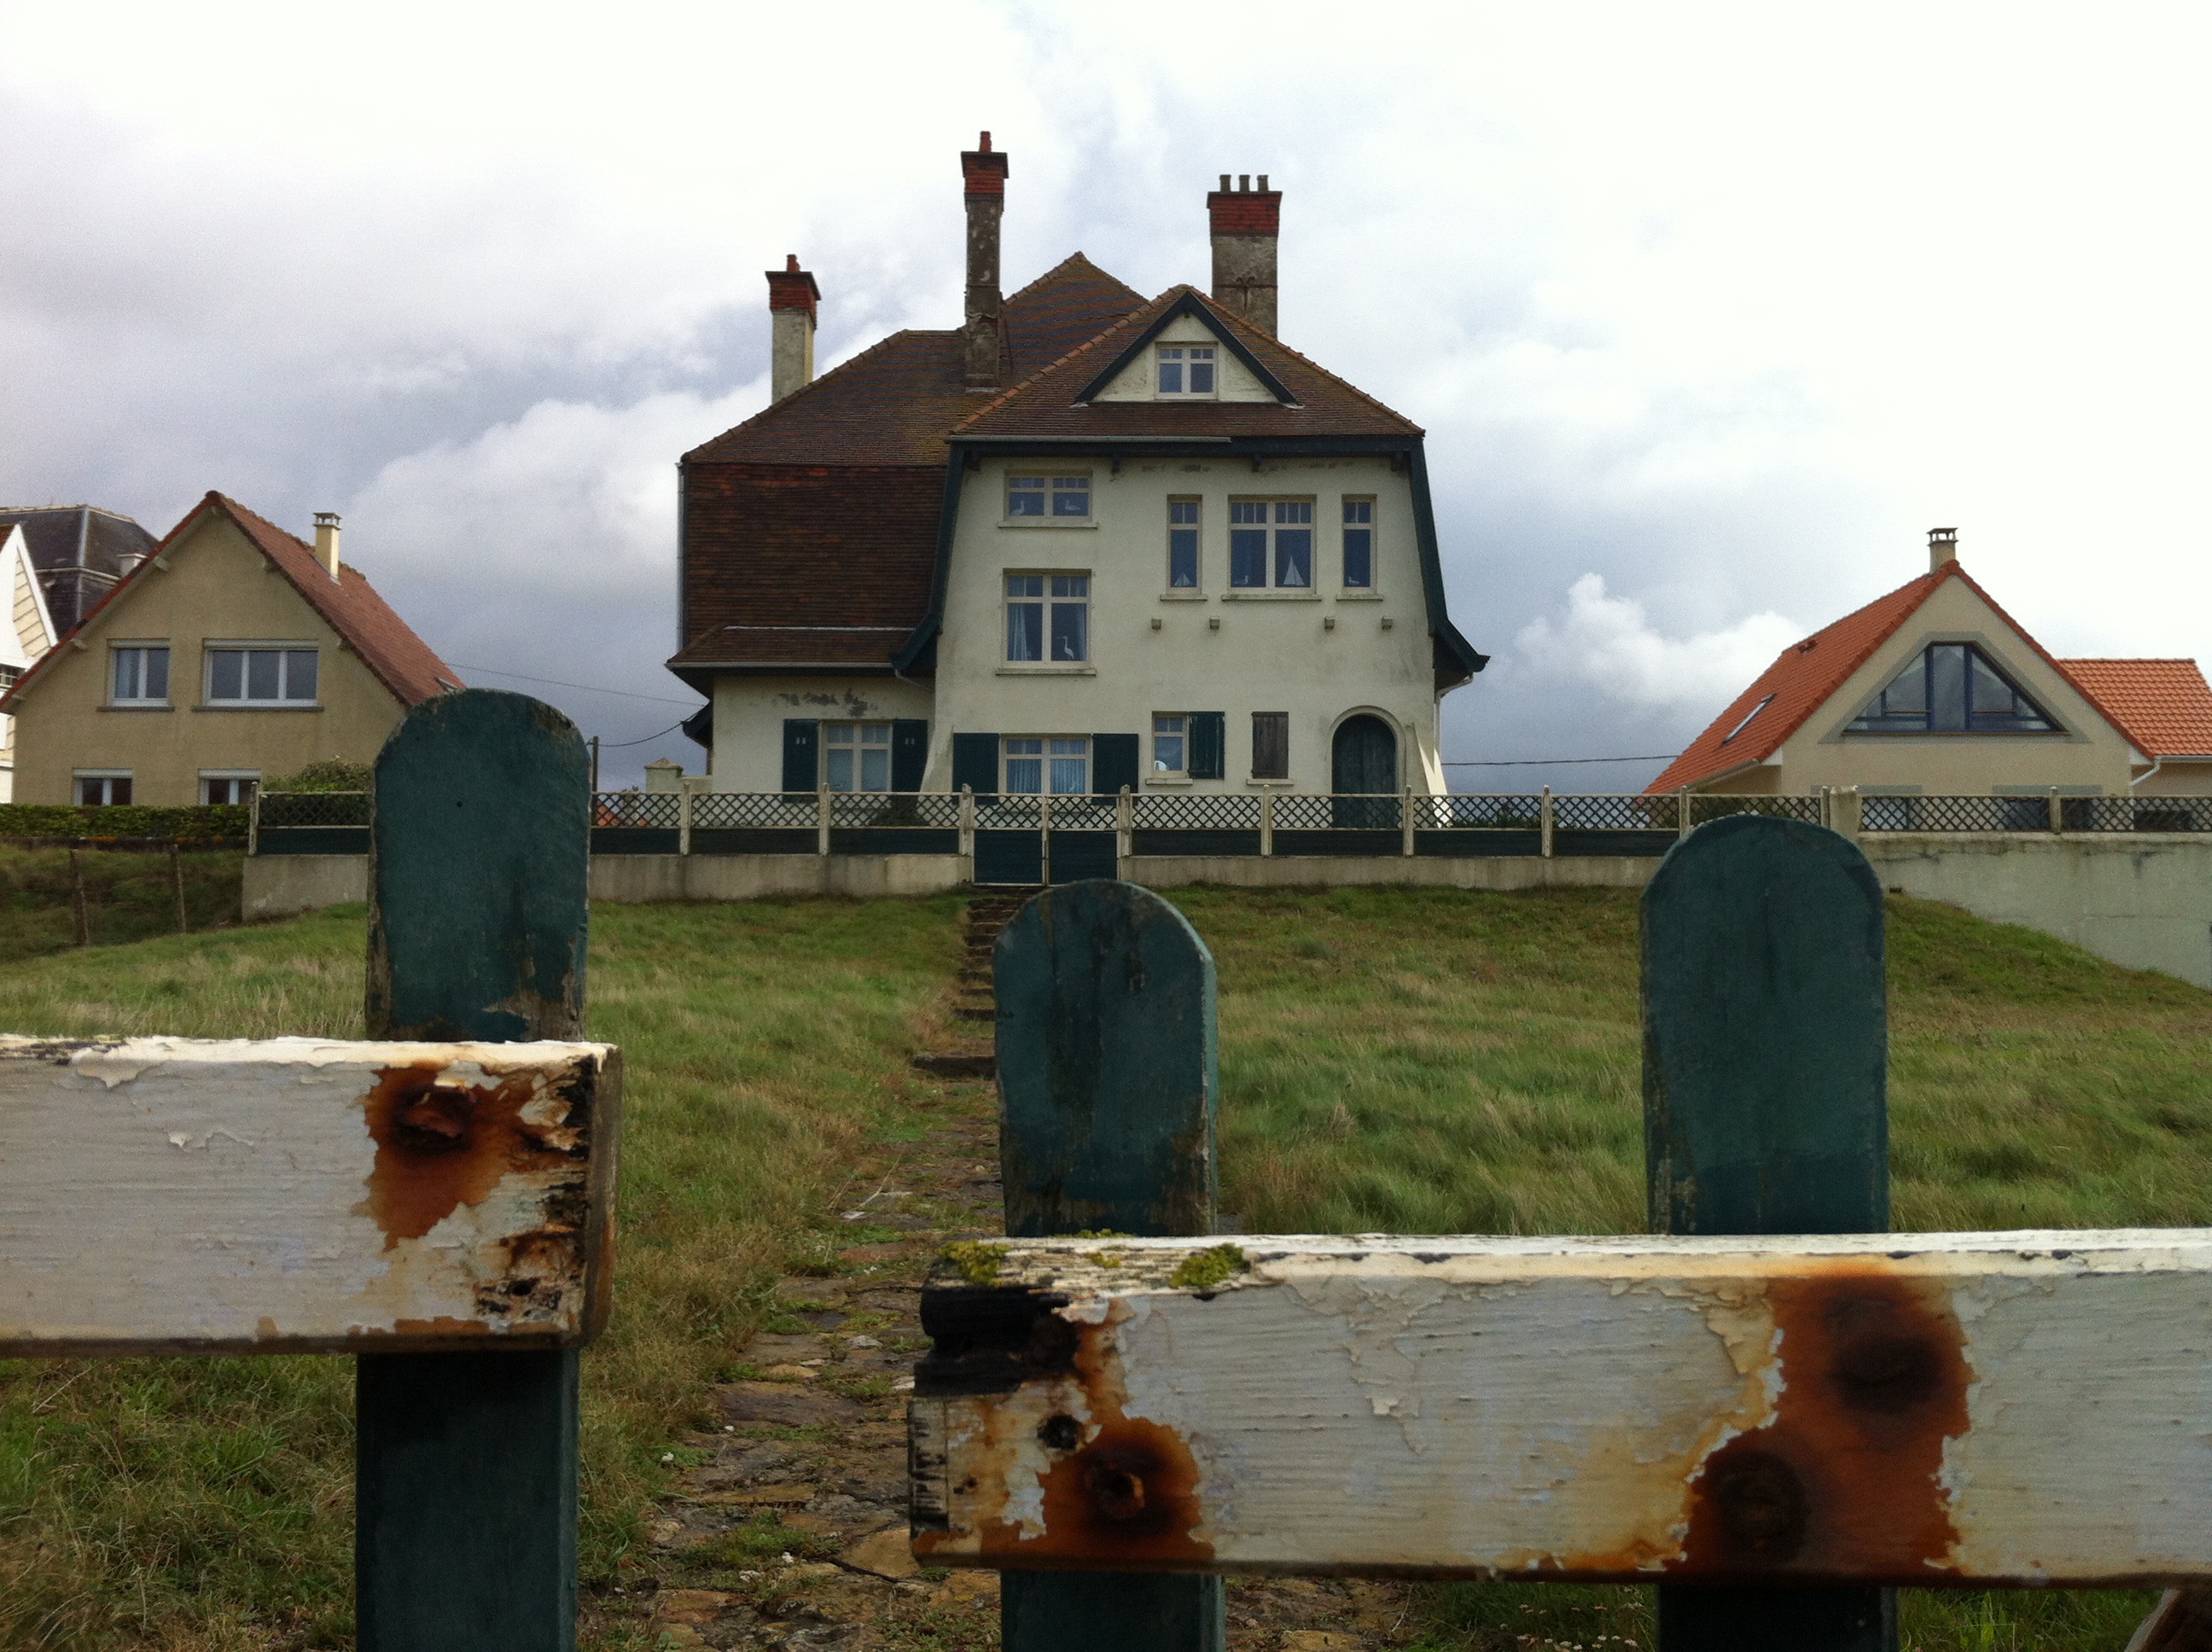
coast, farm, house, town, building, chateau, vacation, village, tower, cottage, tourism, waterway, belgium, white house, red roof, leave, rural area